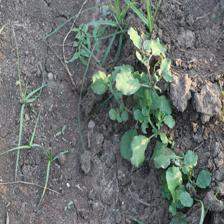
Label: BroadLeafWeed